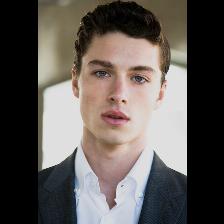
Label: Human